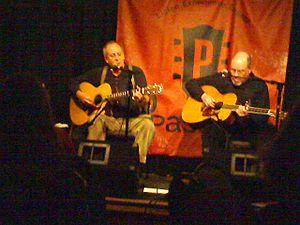
Stefan Grossman, né le 16 avril 1945 est un guitariste, musicologue, producteur musical et chanteur américain, cofondateur du label Kicking Mule Records.